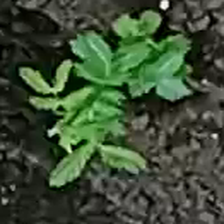
Weed species: Dwarf_cassia_(Chamaecrista pumila)